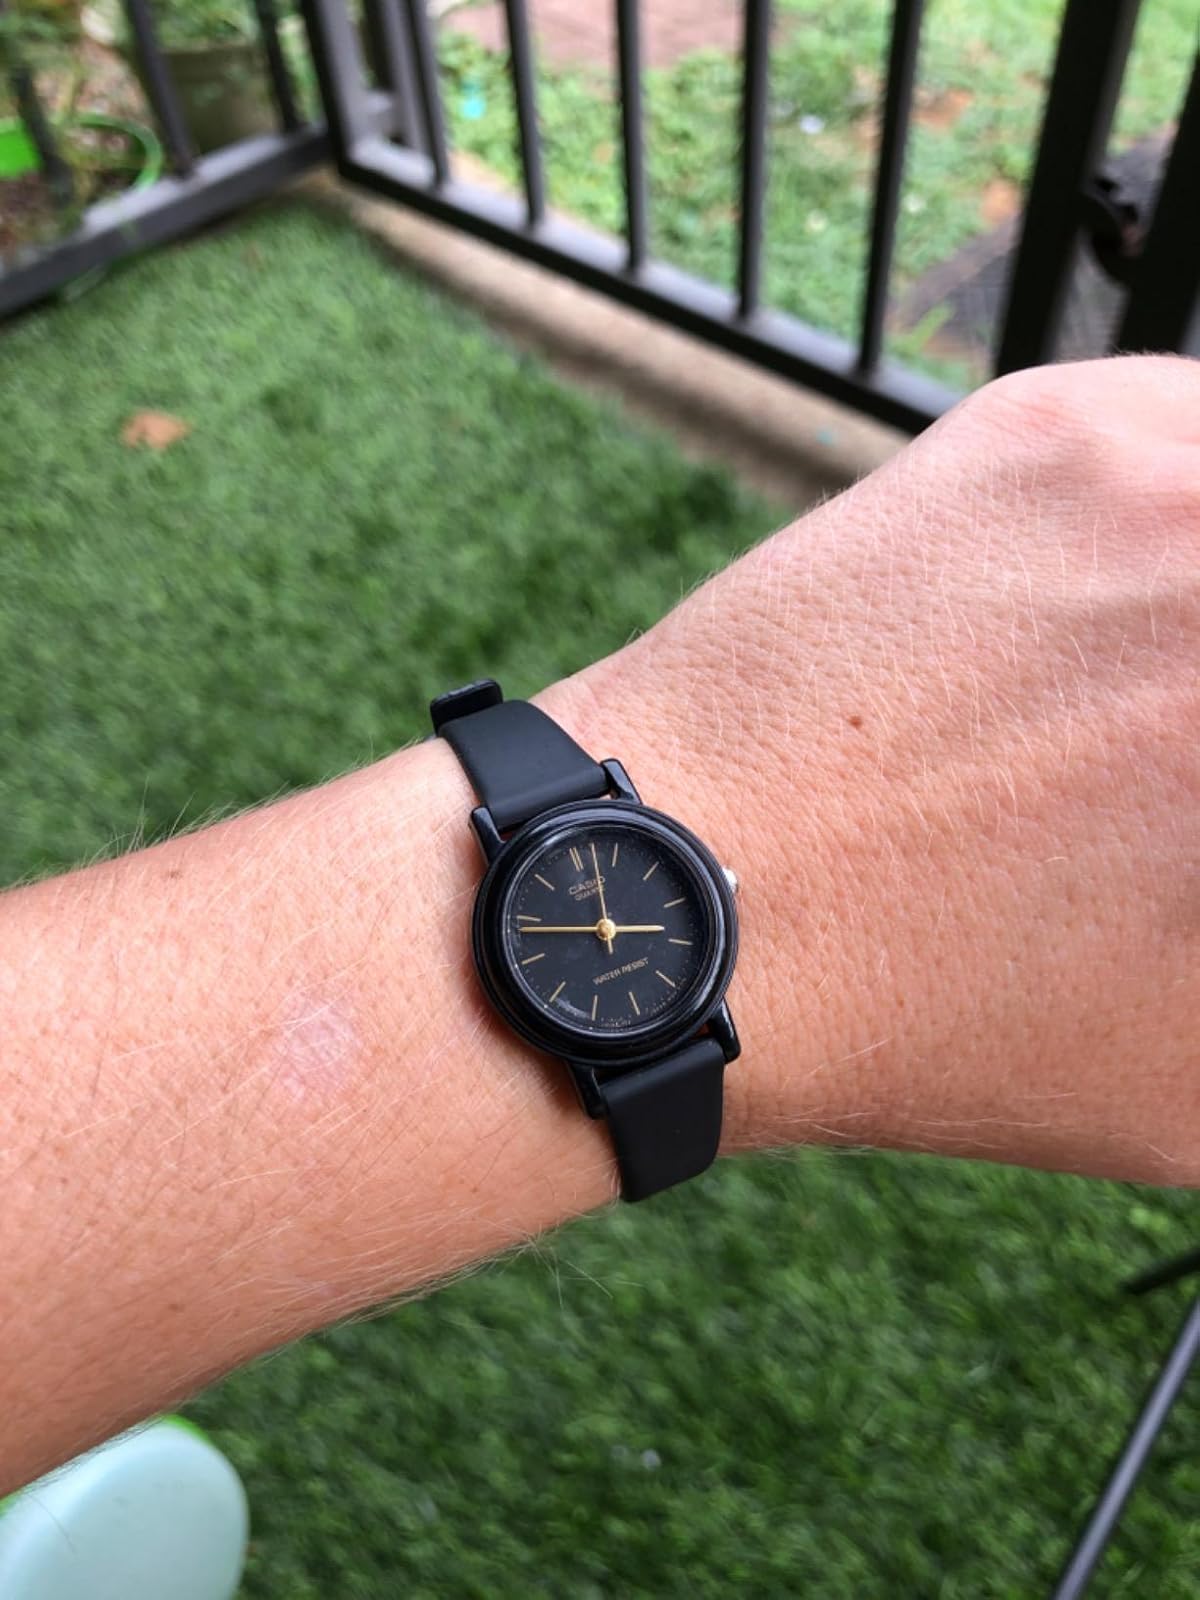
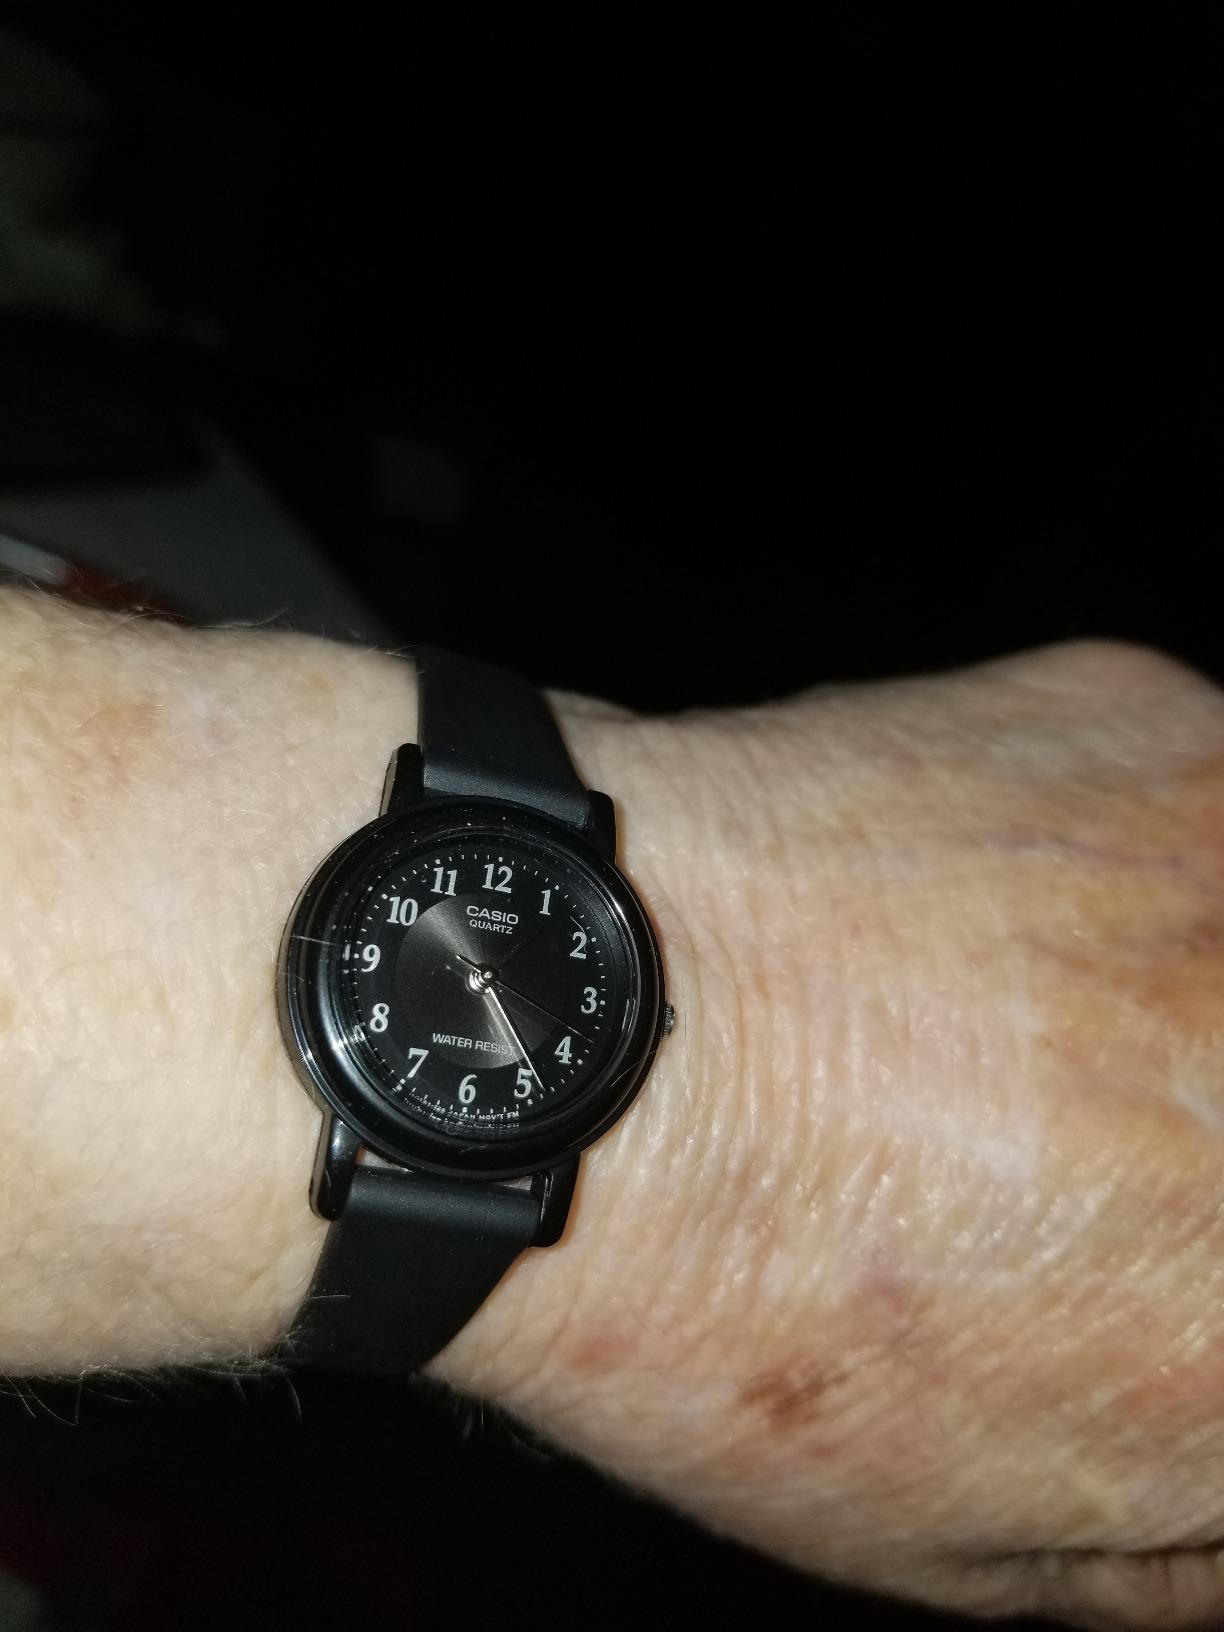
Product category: accessories_watch
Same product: no